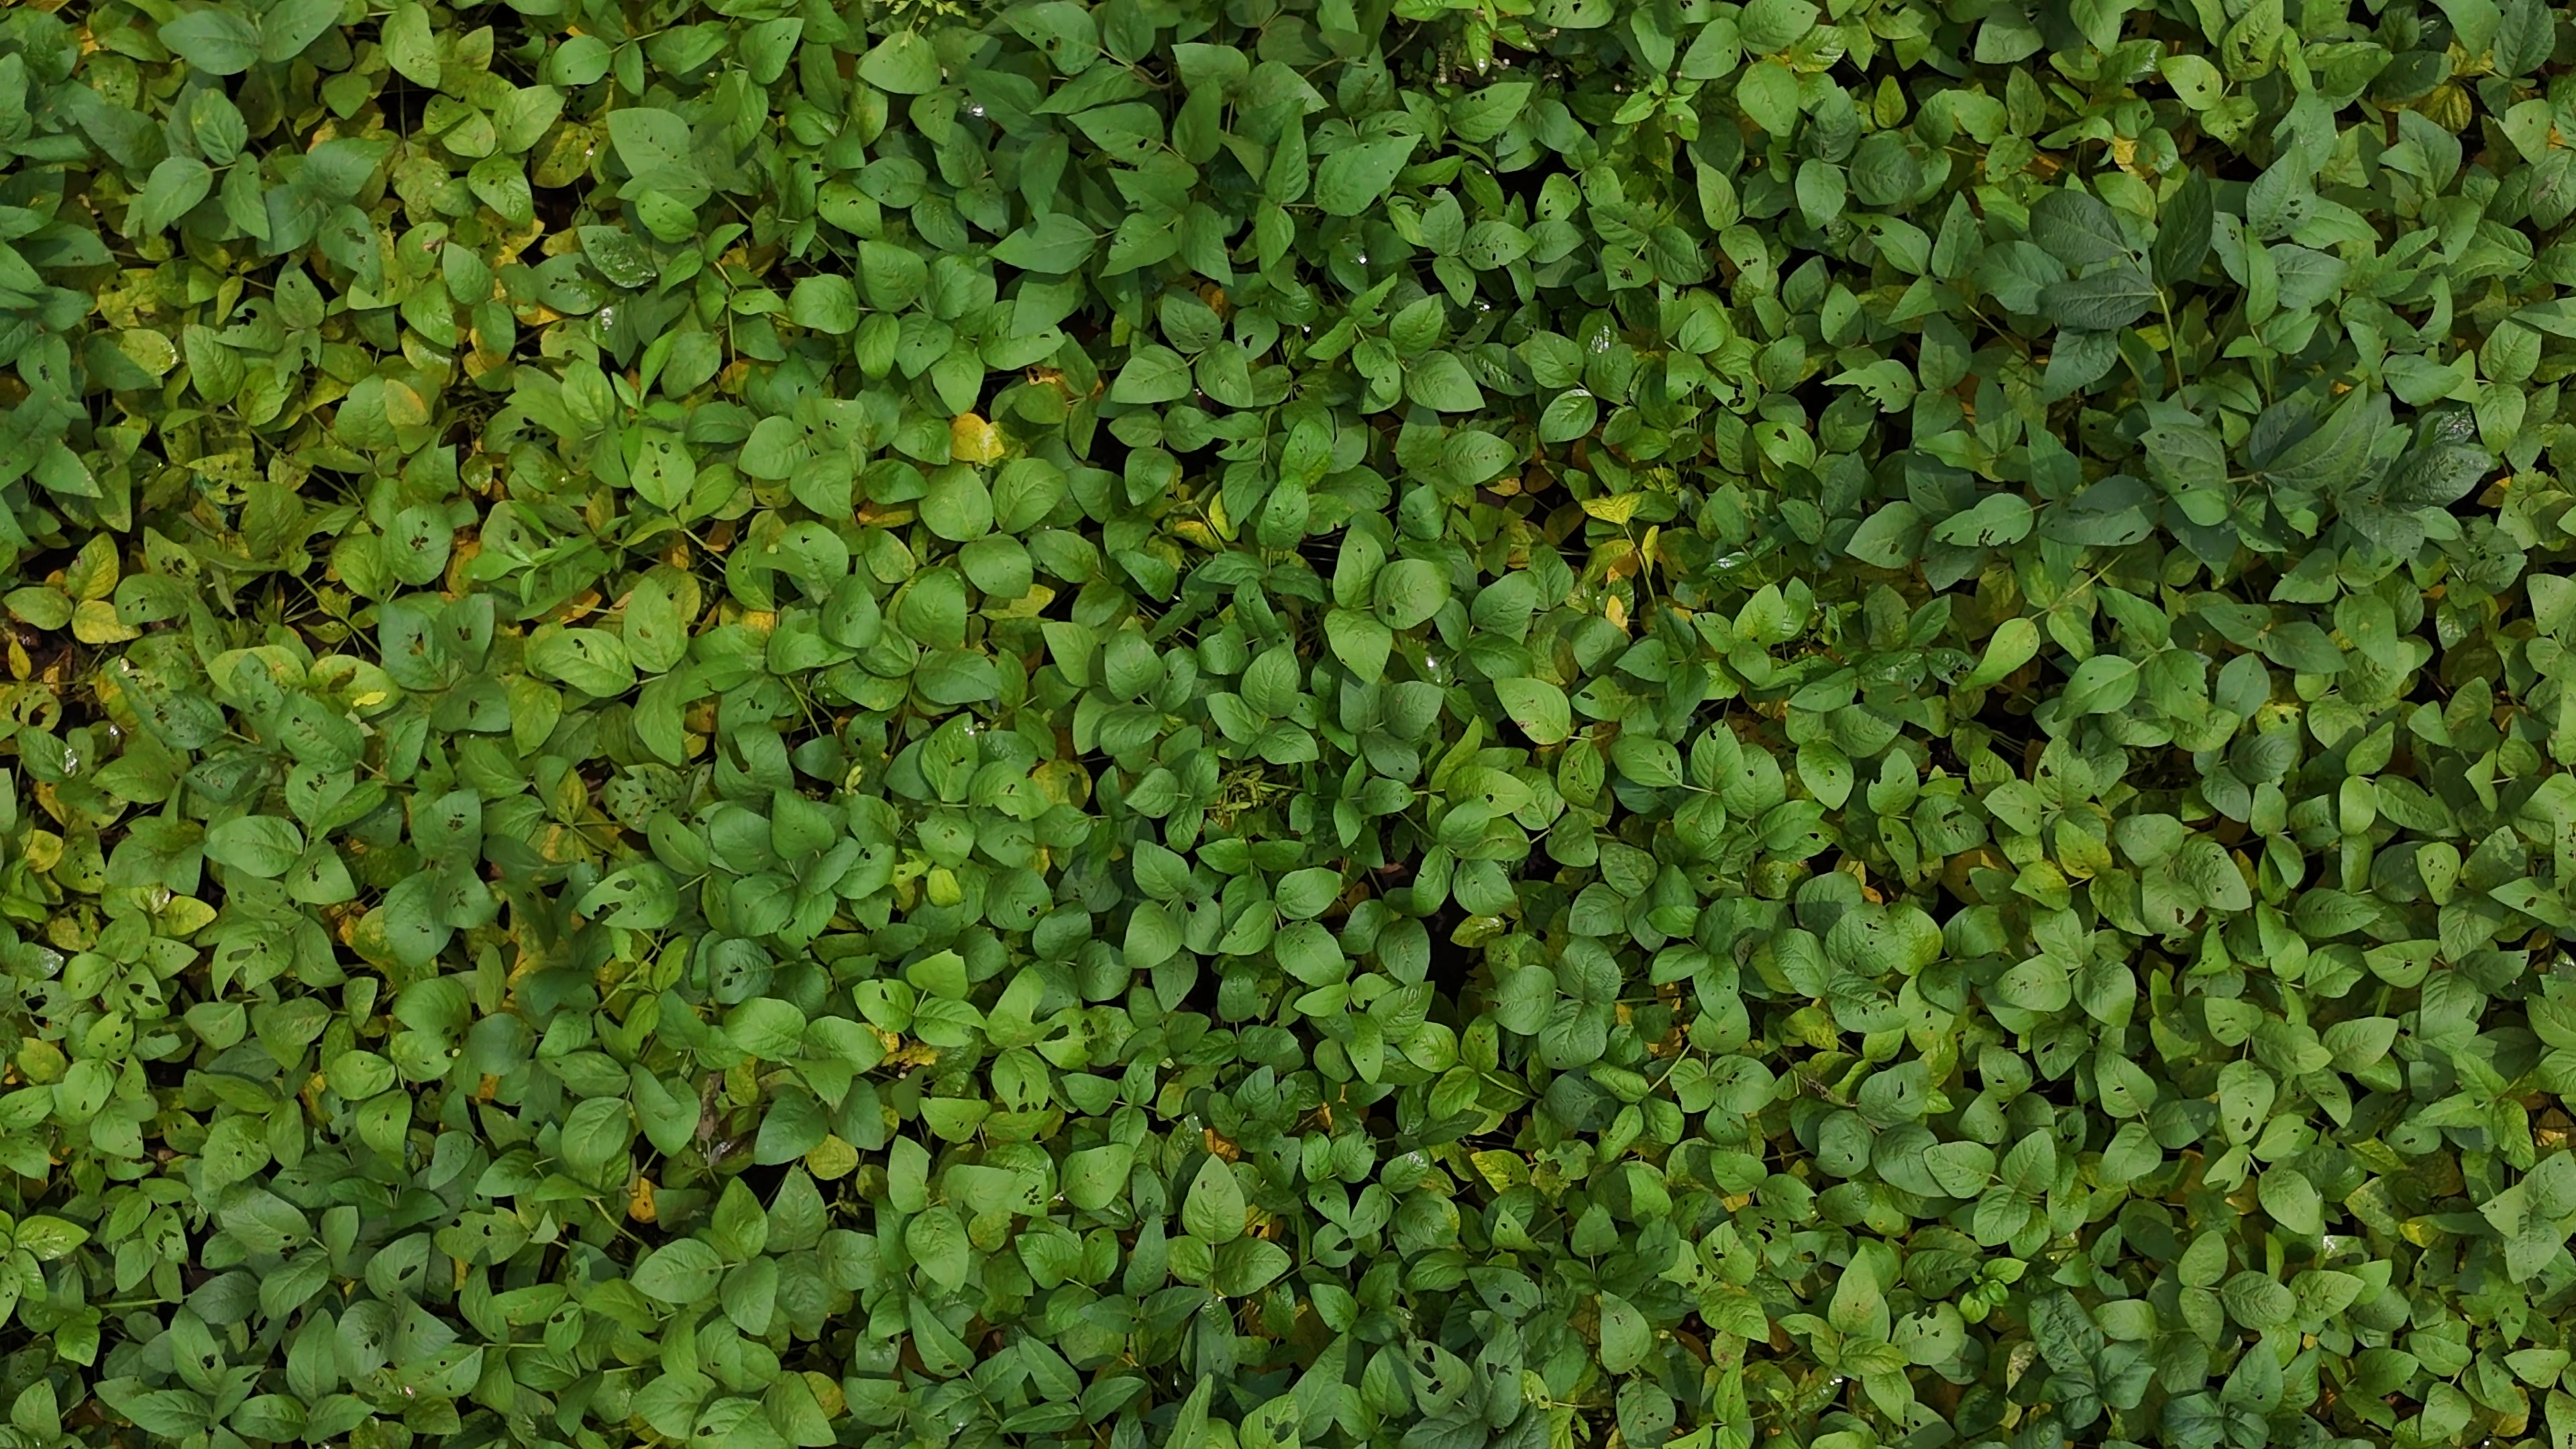
Label: Mosaic